Vestfold Line

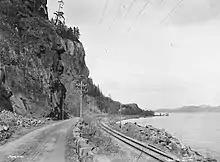
Section of the line near Holmestrand in 1902

Jarlsberg and Larvik County Council and the town councils appointed a railway committee, which asked the county governor on 27 November 1873 to issue shares in the new railway. The county bought shares worth 400,000 Norwegian krone (NOK). Shares for a coastal railway were bought for NOK 4.9 million, twice that of the interior route. The coastal route was expected to pay a dividend of three to four percent, compared to two and a half percent for the interior. Ahead of the county council meeting in December 1873 the county governor recommended that an application be sent to the government without a preferred route, but the majority of the county council's members voted in favor the interior alternative.